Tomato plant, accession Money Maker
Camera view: bottom (45 deg); turntable rotation: 300 degrees
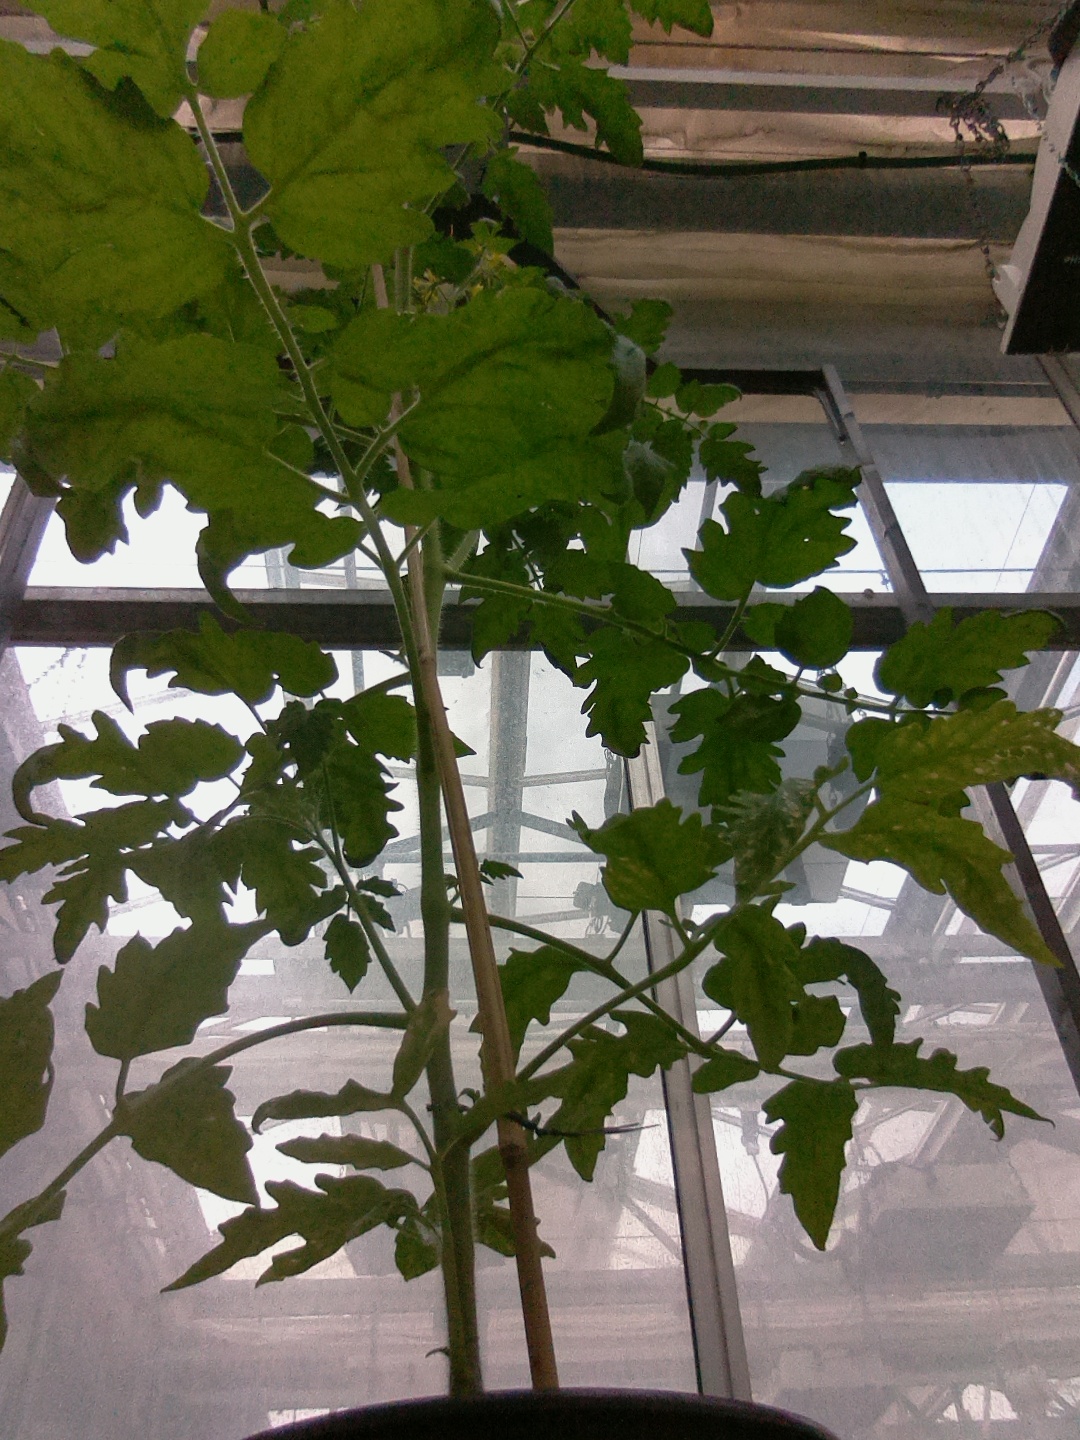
BBCH growth stage 70: Fruits at the main stem or branches visibles